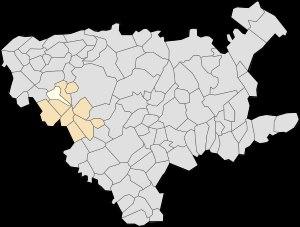
Lières est une commune française située dans le département du Pas-de-Calais en région Hauts-de-France.